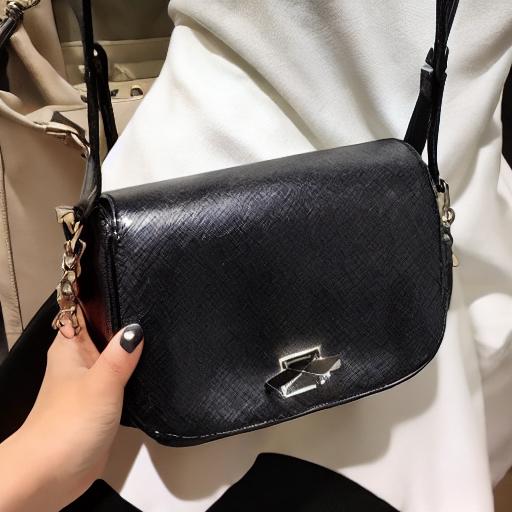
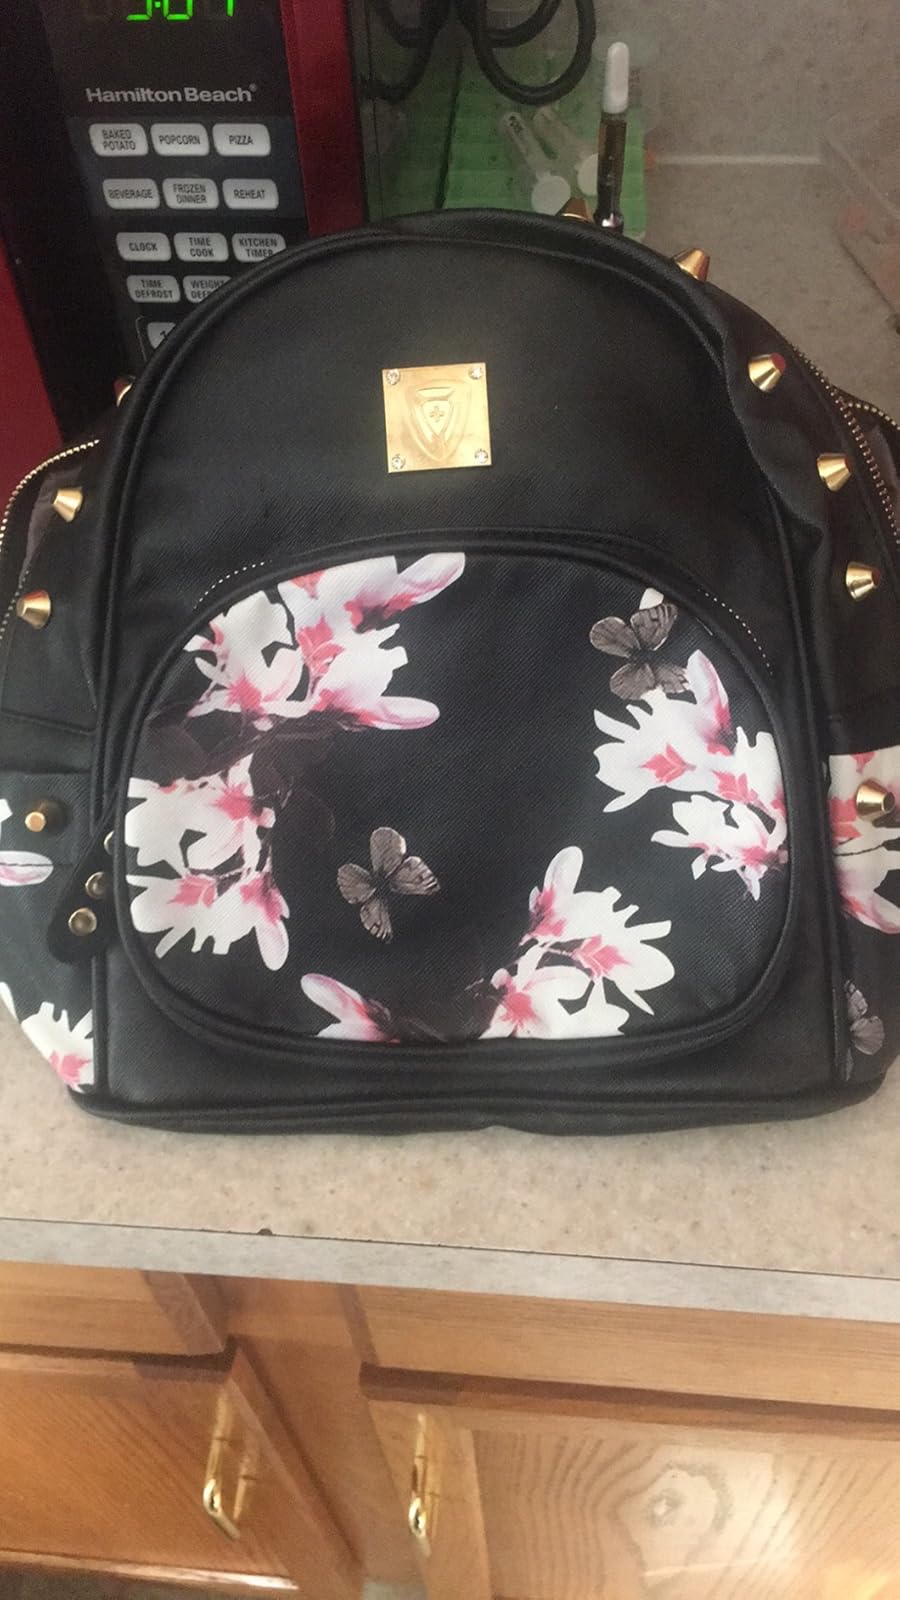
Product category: accessories_handbag
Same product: no